Giacomo Meyerbeer

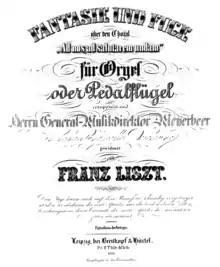
Cover of the first edition of Liszt's Fantasy and Fugue on the chorale "Ad nos, ad salutarem undam"

Meyerbeer did not operate on the basis of any theory or philosophy of music and was not an innovator in harmony or musical form. In the words of John H. Roberts: "He had a rich fund of appealing if somewhat short-breathed melody, commanded an increasingly rich harmonic vocabulary, and was a master of brilliant and novel orchestral effect. But he had very limited skill in thematic development and even less in contrapuntal combination."